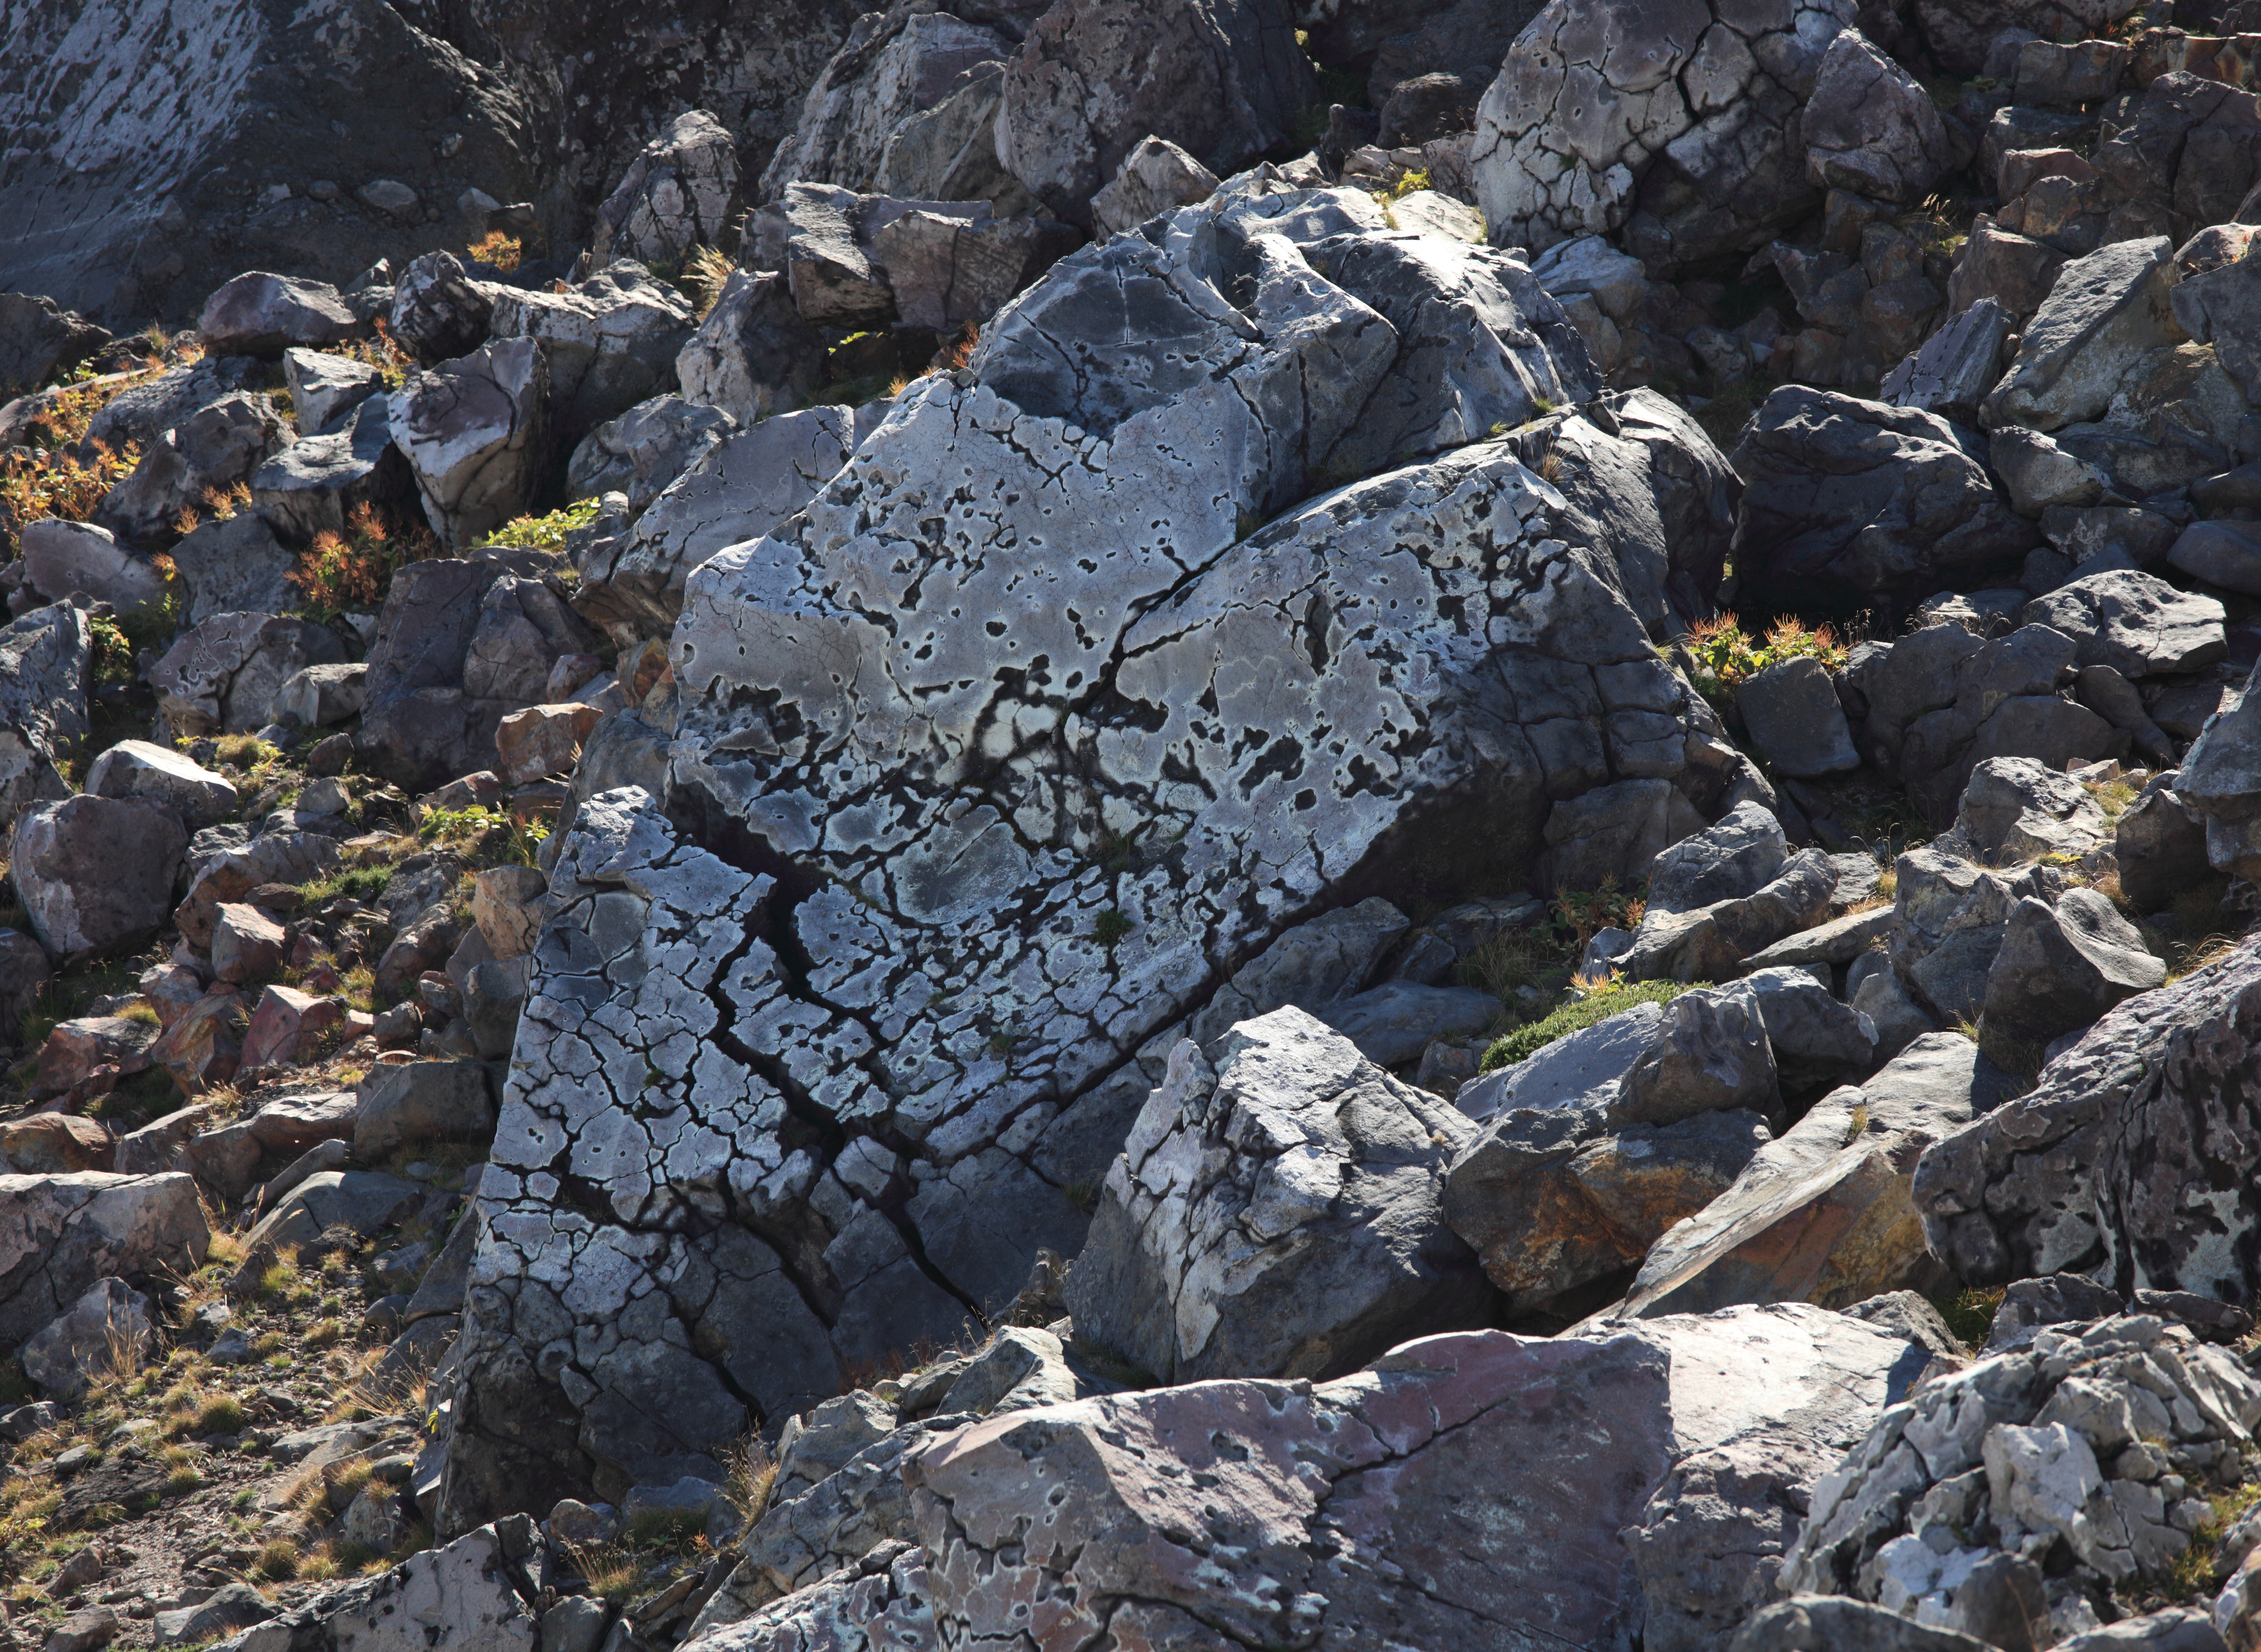
rock, mountain, high, material, ridge, rocks, rubble, geology, boulder, tochigi, 5d, hires, markii, hi, res, resolution, nasu, chausudake, bedrock, igneous rock, geological phenomenon